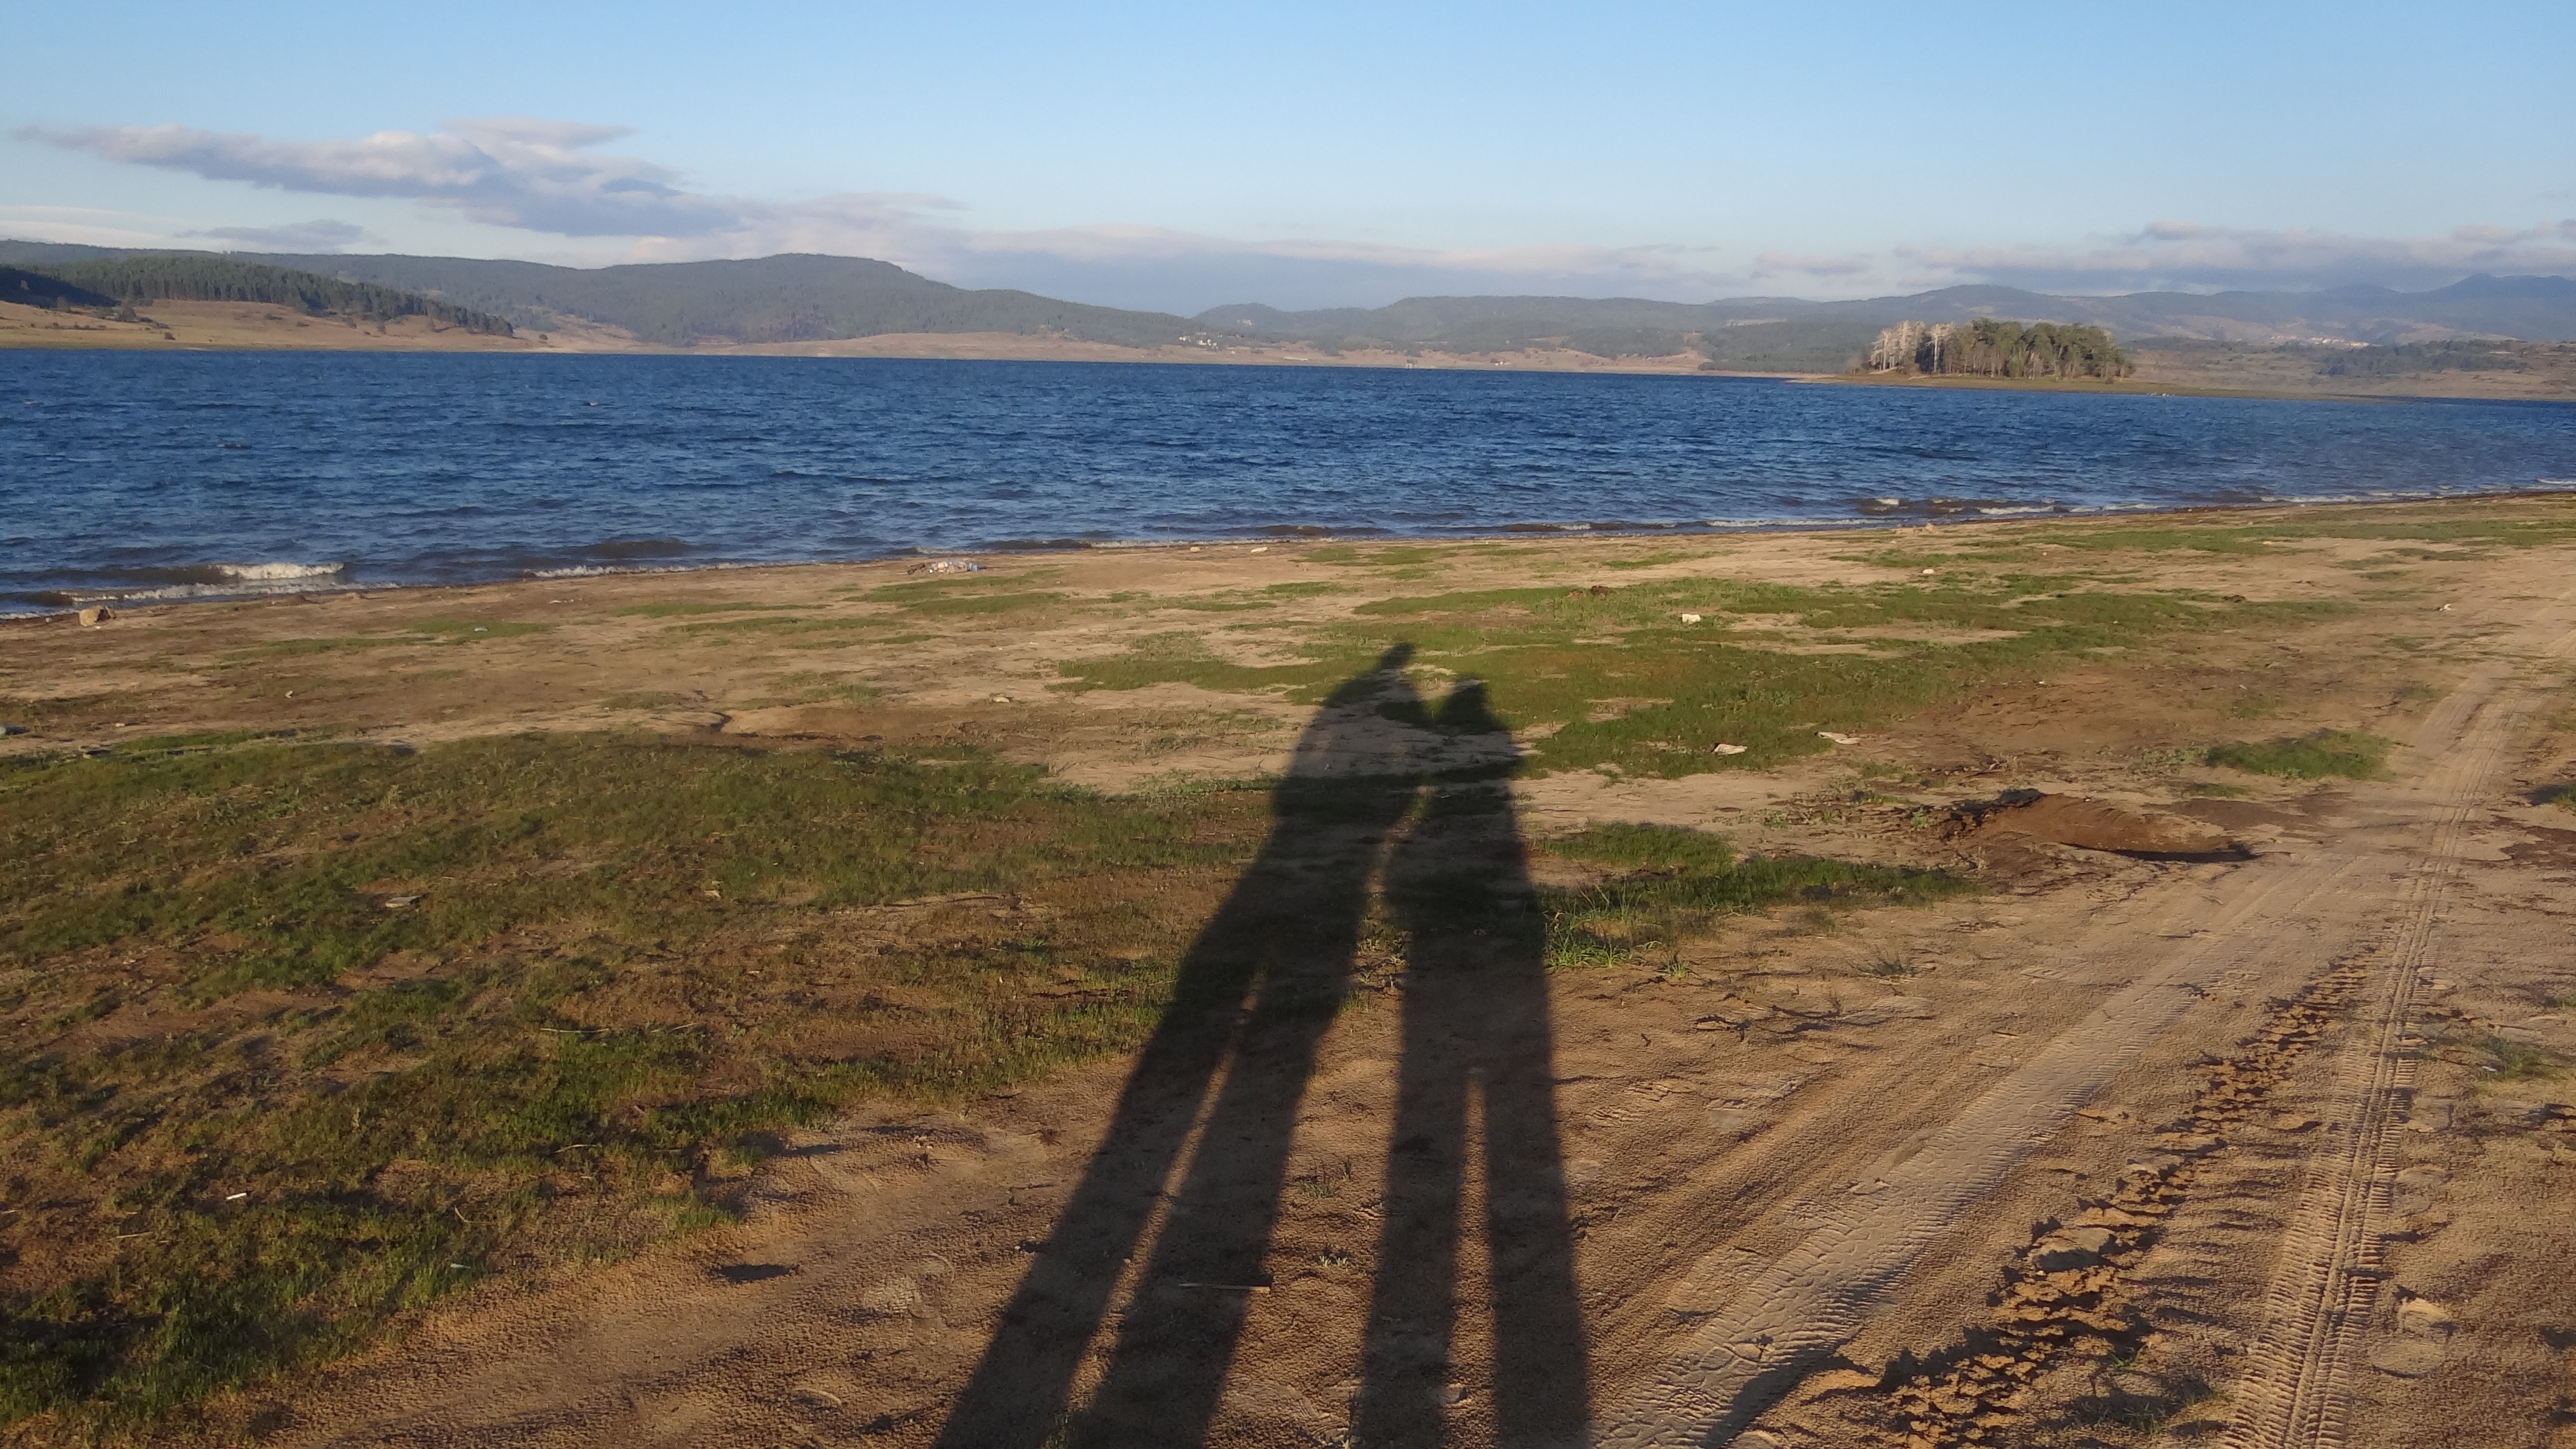
landscape, sea, coast, nature, outdoor, wilderness, mountain, road, hill, shore, lake, land, cliff, wild, environment, scenic, natural, scenery, bay, reservoir, terrain, body of water, shadows, wetland, habitat, loch, cape, natural environment